Dietrich Mateschitz

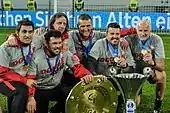
FC Red Bull Salzburg celebrating the Austrian Bundesliga and Austrian Cup titles in 2016

In April 2005, he bought the Austrian football club SV Austria Salzburg, and in March 2006, he bought the American soccer team MetroStars; both clubs were subsequently renamed after his famous drink, as the Red Bull Salzburg and the New York Red Bulls, respectively. In 2007, Red Bull founded Red Bull Brasil, a football team based in Campinas, São Paulo, and in 2019 the company acquired Clube Atlético Bragantino, also in the state of São Paulo. In 2008, Red Bull founded Red Bull Ghana, a football academy in Sogakope which was sold to Dutch club Feyenoord in 2014.